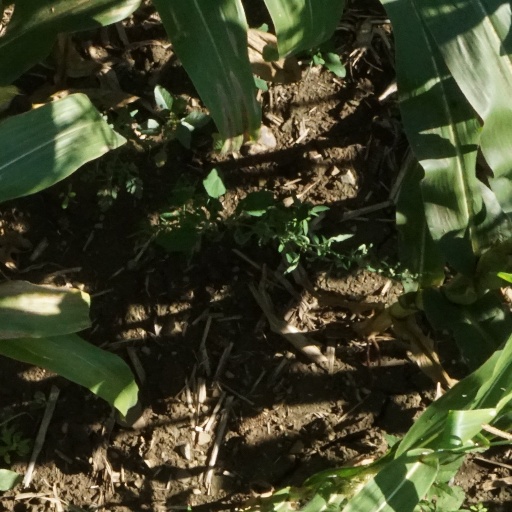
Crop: maize; corn